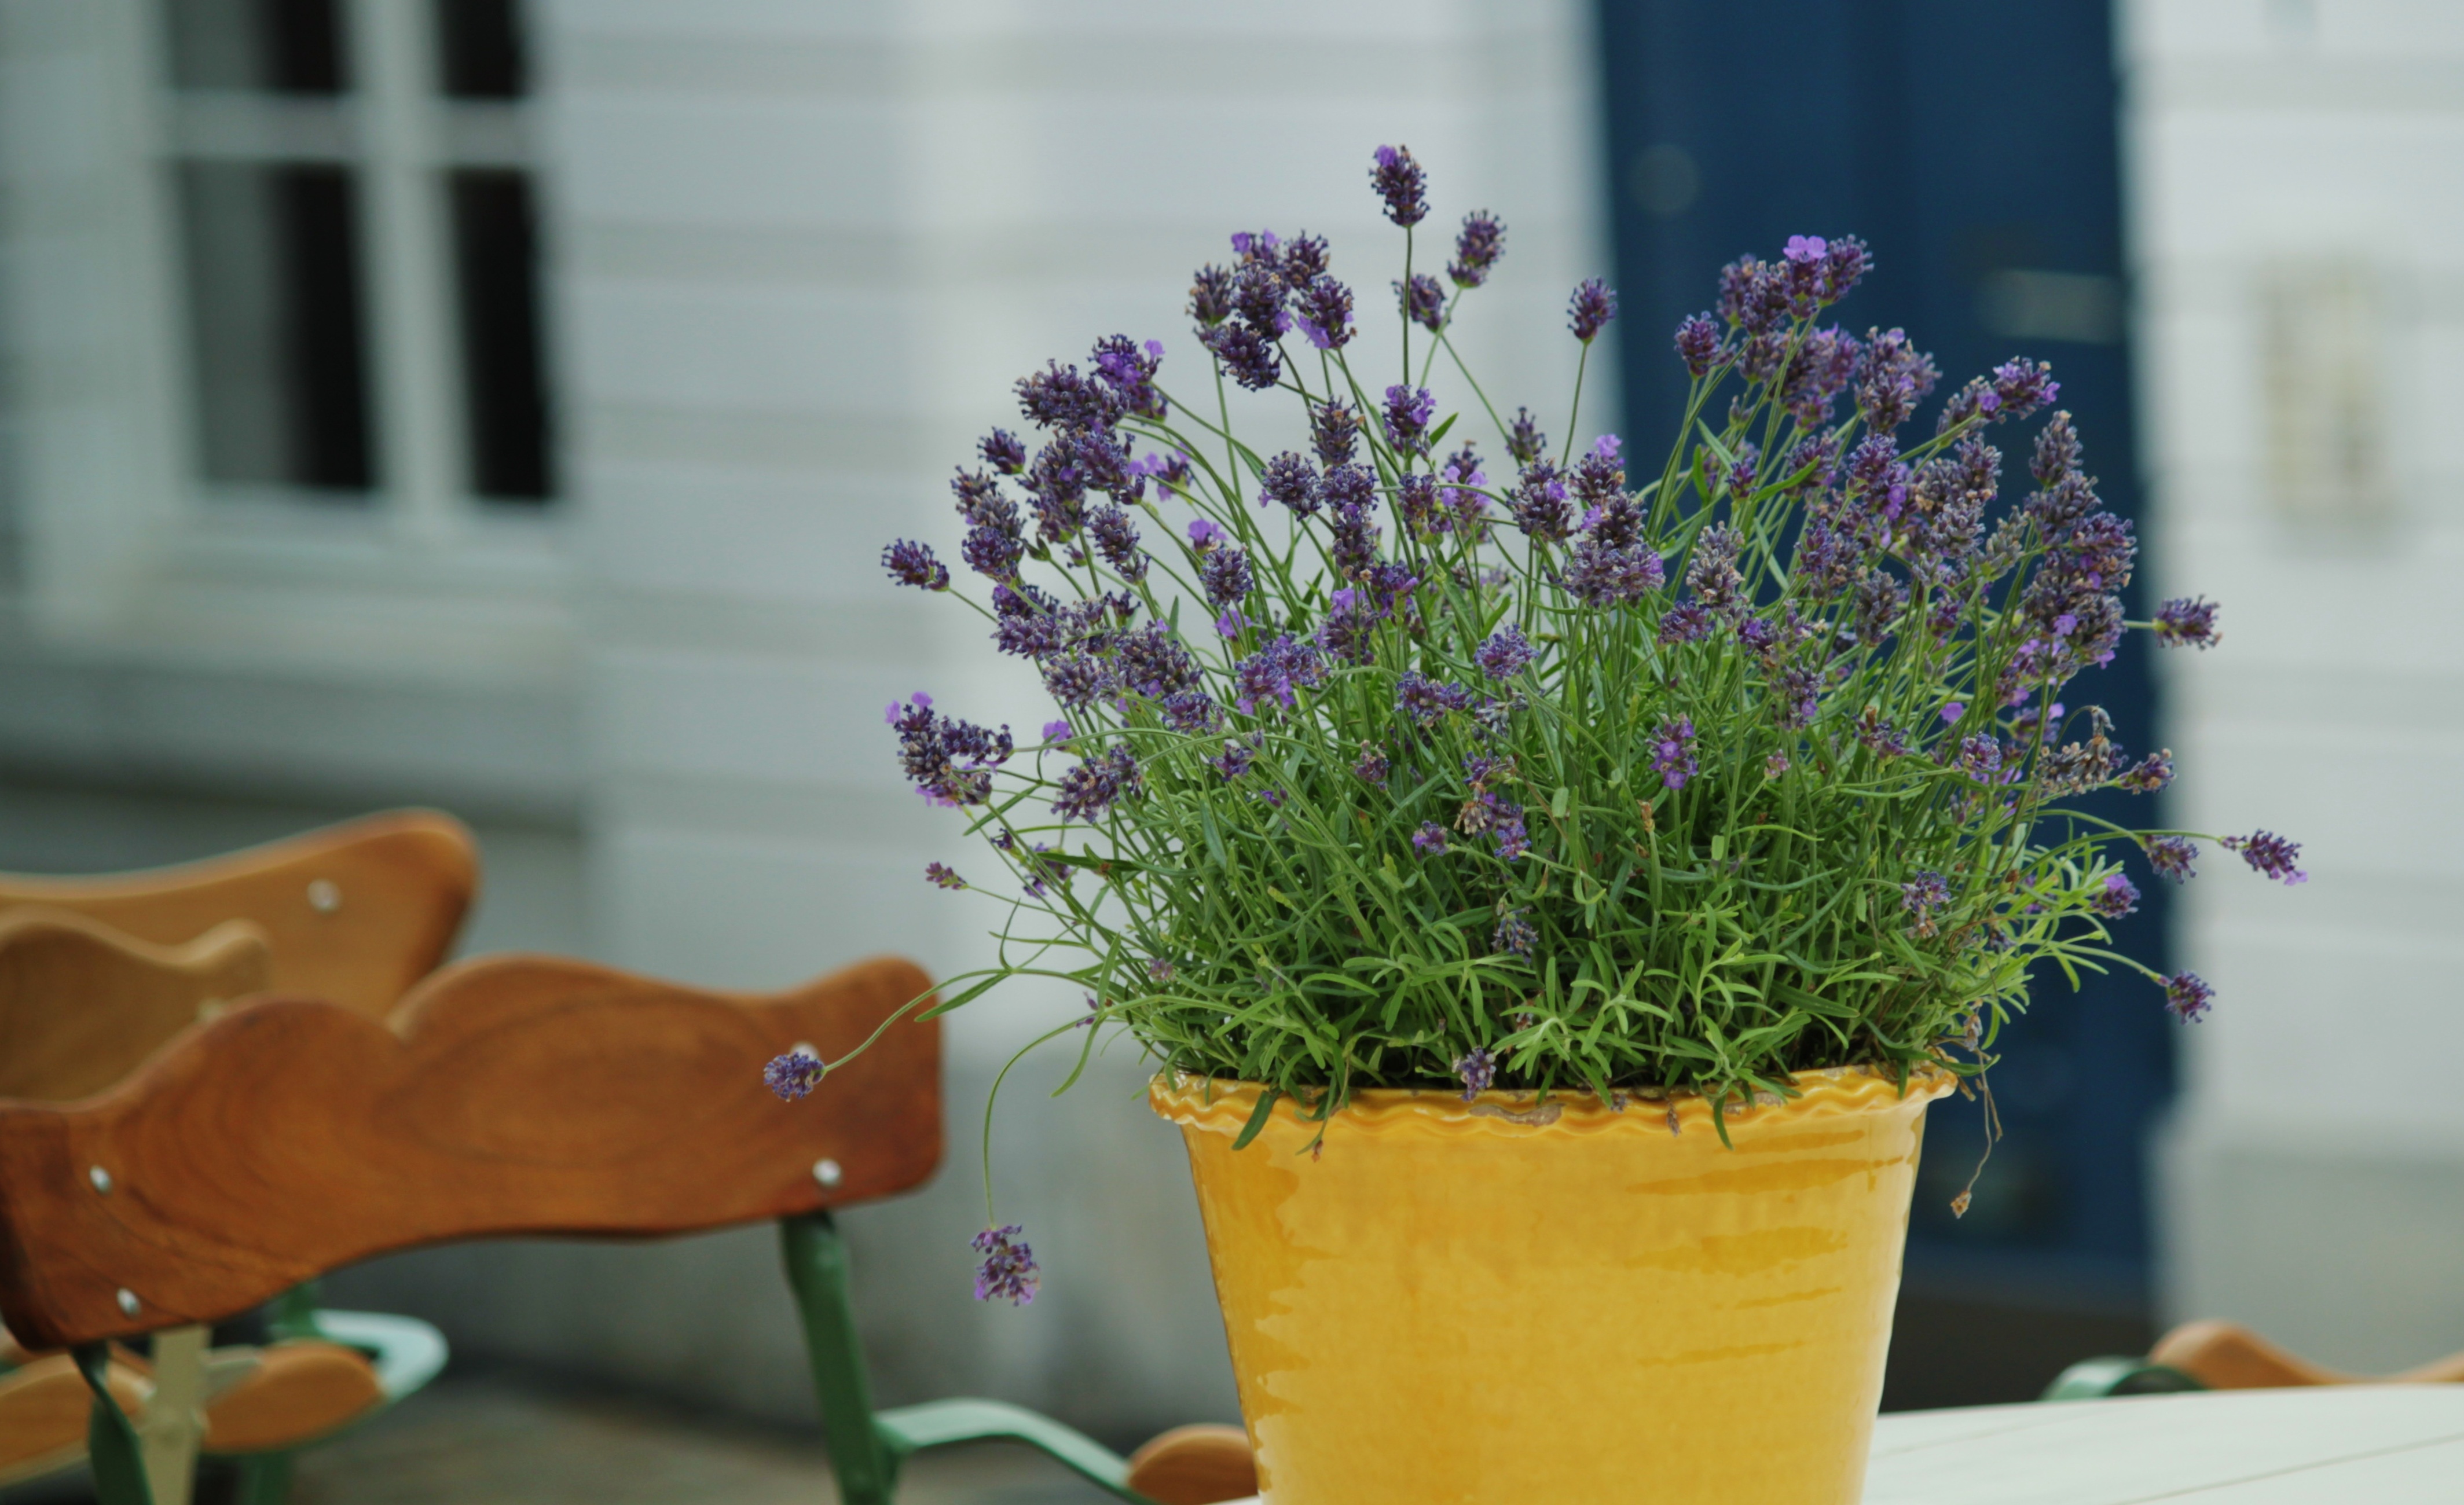
table, blossom, plant, flower, bloom, chair, window, floral, decoration, herb, facade, decor, flora, still life, lavender, deco, flowers, art, bouquet of flowers, floristry, outside catering, table decorations, flowering plant, lavender flowers, floral decoration, floral design, land plant, flower arranging, english lavender